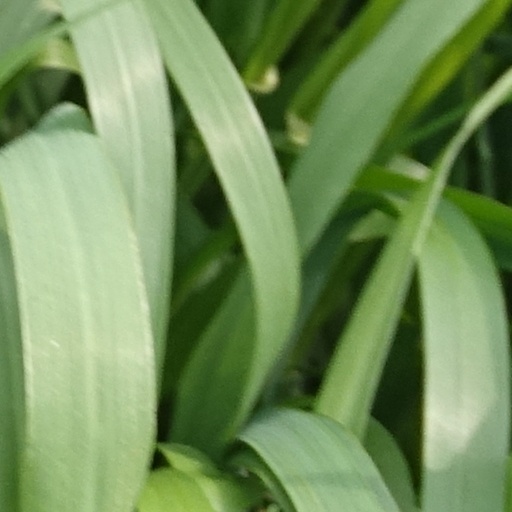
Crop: wheat